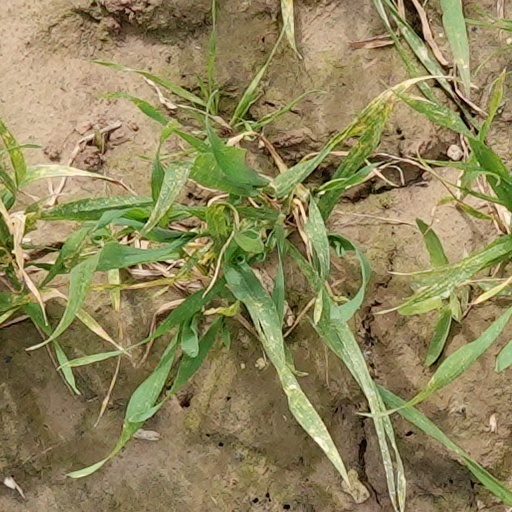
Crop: wheat